Woodland Hills Junior / Senior High School

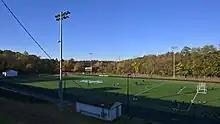
Woodland Hills High School soccer field, Pittsburgh, PA

The school's athletic teams are part of the Pennsylvania Interscholastic Athletic Association (PIAA) and the Western Pennsylvania Interscholastic Athletic League (WPIAL).